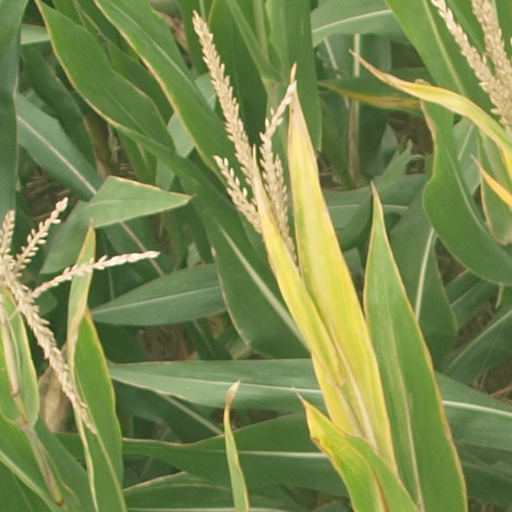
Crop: maize; corn